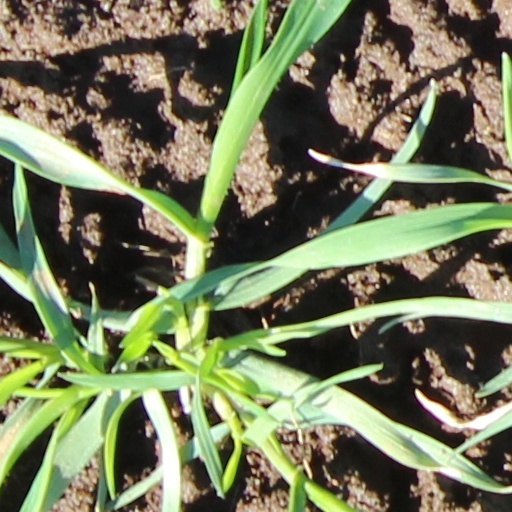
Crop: wheat